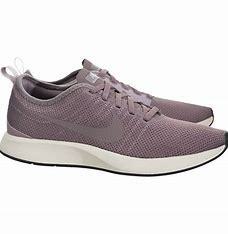
Brand: Nike
Model: Dualtone Racer